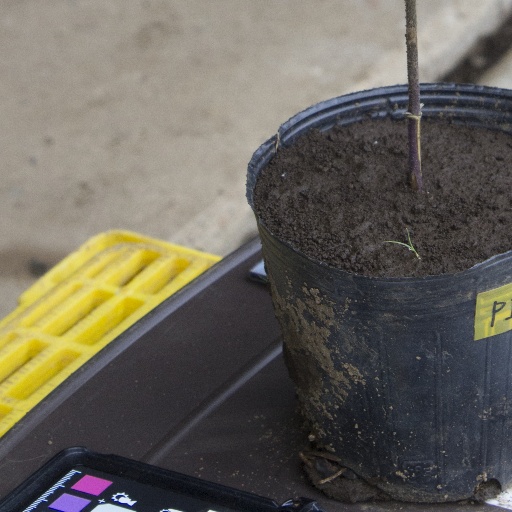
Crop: soybean